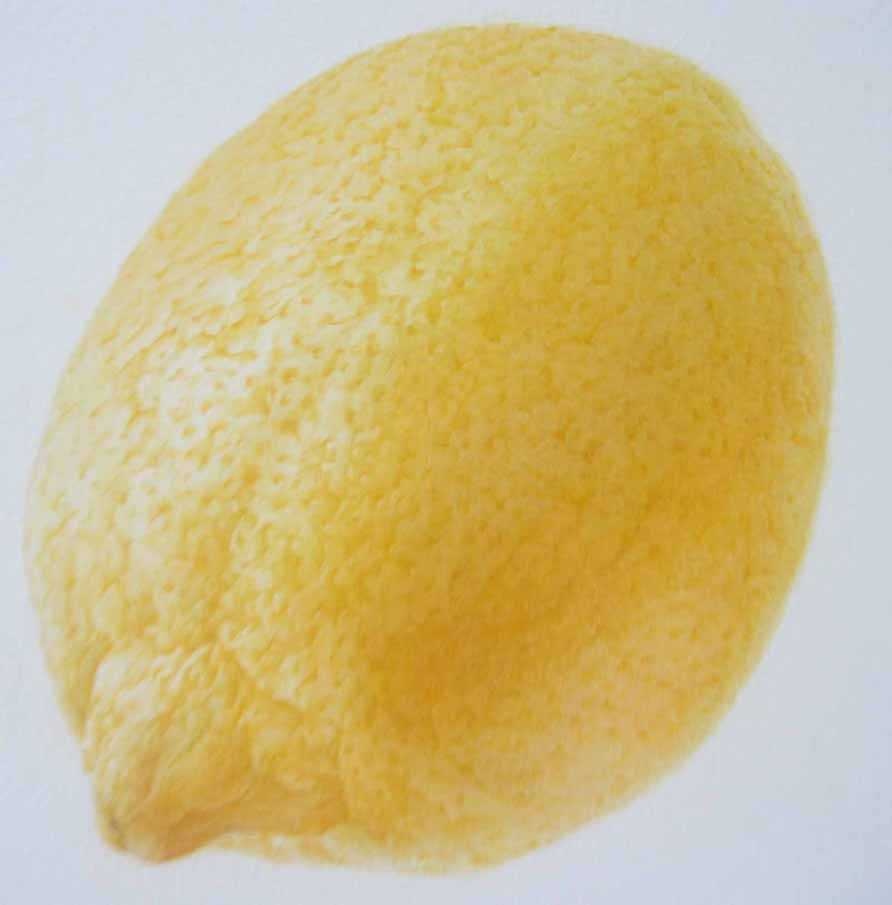
Label: Lemon